Yakima Indian Agency Building

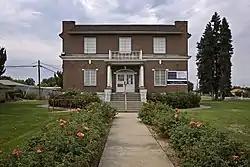

The Yakima Indian Agency Building, also known as the Mary L. Goodrich Library and the Toppenish Historical Museum, is a building in Toppenish, Washington. It was built in 1921, initially as a one-story building, with a second story added in 1931. It was designed by Yakima architect John W. Maloney in an adapted Classical Revival style for the federal Indian Bureau as the agency's point of liaison with the Yakama Nation. By 1946 the structure was vacated by the Indian Bureau, and it was sold to the local school district in 1949 and was used as a junior high school until 1954. In 1954 it became a library, to which a museum of local history was added in 1976.